Wrington railway station

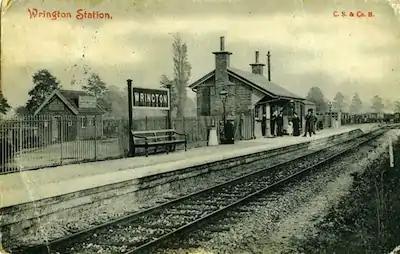
Wrington railway station looking east

Wrington railway station was a station at Wrington on the Wrington Vale Light Railway, which ran from Congresbury to Blagdon, in Somerset, England.